Horror's Heart

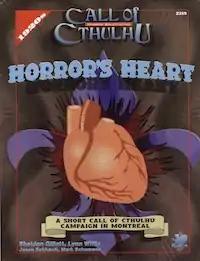
Cover art by Eric Vogt, 1996

Horror's Heart is an adventure campaign published by Chaosium in 1996 for the 5th edition of the horror role-playing game "Call of Cthulhu".